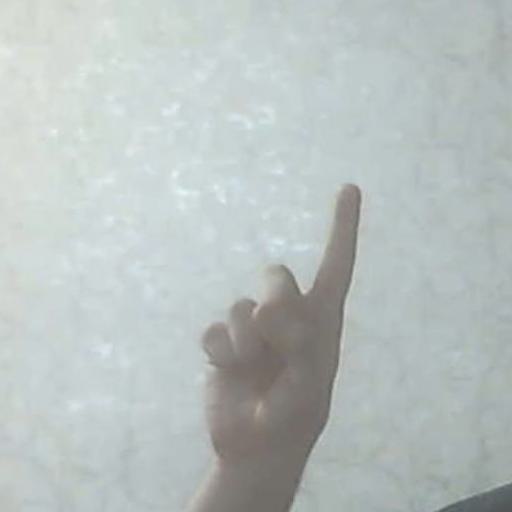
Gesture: one